Wiadomości (London magazine)

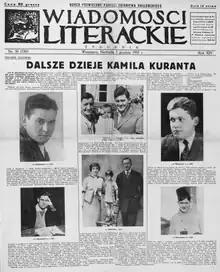
1937 Warsaw edition of "Wiadomości Literackie", 5 December no. 50

The paper's founders in London were Mieczysław Grydzewski and Antoni Borman. Grydzewski was a seasoned publicist having already begun as the editor of the monthly literary review "Skamander" in 1920s Poland, before founding and editing "Wiadomości Literackie" in 1924. The modest circulation of 15,000, appealed mainly to the Polish intelligentsia and belied its profound cultural impact on the newly resurrected nation state. Its early contributors were heavily drawn from the "Skamander" literary group which numbered in its ranks people such as Julian Tuwim, Antoni Słonimski, Kazimierz Wierzyński, Jan Lechoń, Jarosław Iwaszkiewicz, Józef Wittlin, Stanisław Baliński, Zuzanna Ginczanka. Others included Tadeusz Boy-Żeleński, Emil Breiter, Michał Choromański, Karol Irzykowski, Irena Krzywicka, Jerzy Liebert, Stanisław Ossowski, Maria Pawlikowska-Jasnorzewska, Ksawery Pruszyński, Jozef Retinger, Zbigniew Uniłowski, Michał Walicki, Bruno Winawer and Stefania Zahorska. In 1933 Bruno Schulz made his debut in its columns. Illustrations and cartoons were by Zdzisław Czermański, Władysław Daszewski and Jerzy Zaruba among others.